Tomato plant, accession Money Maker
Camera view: vertical (180 deg); turntable rotation: 330 degrees
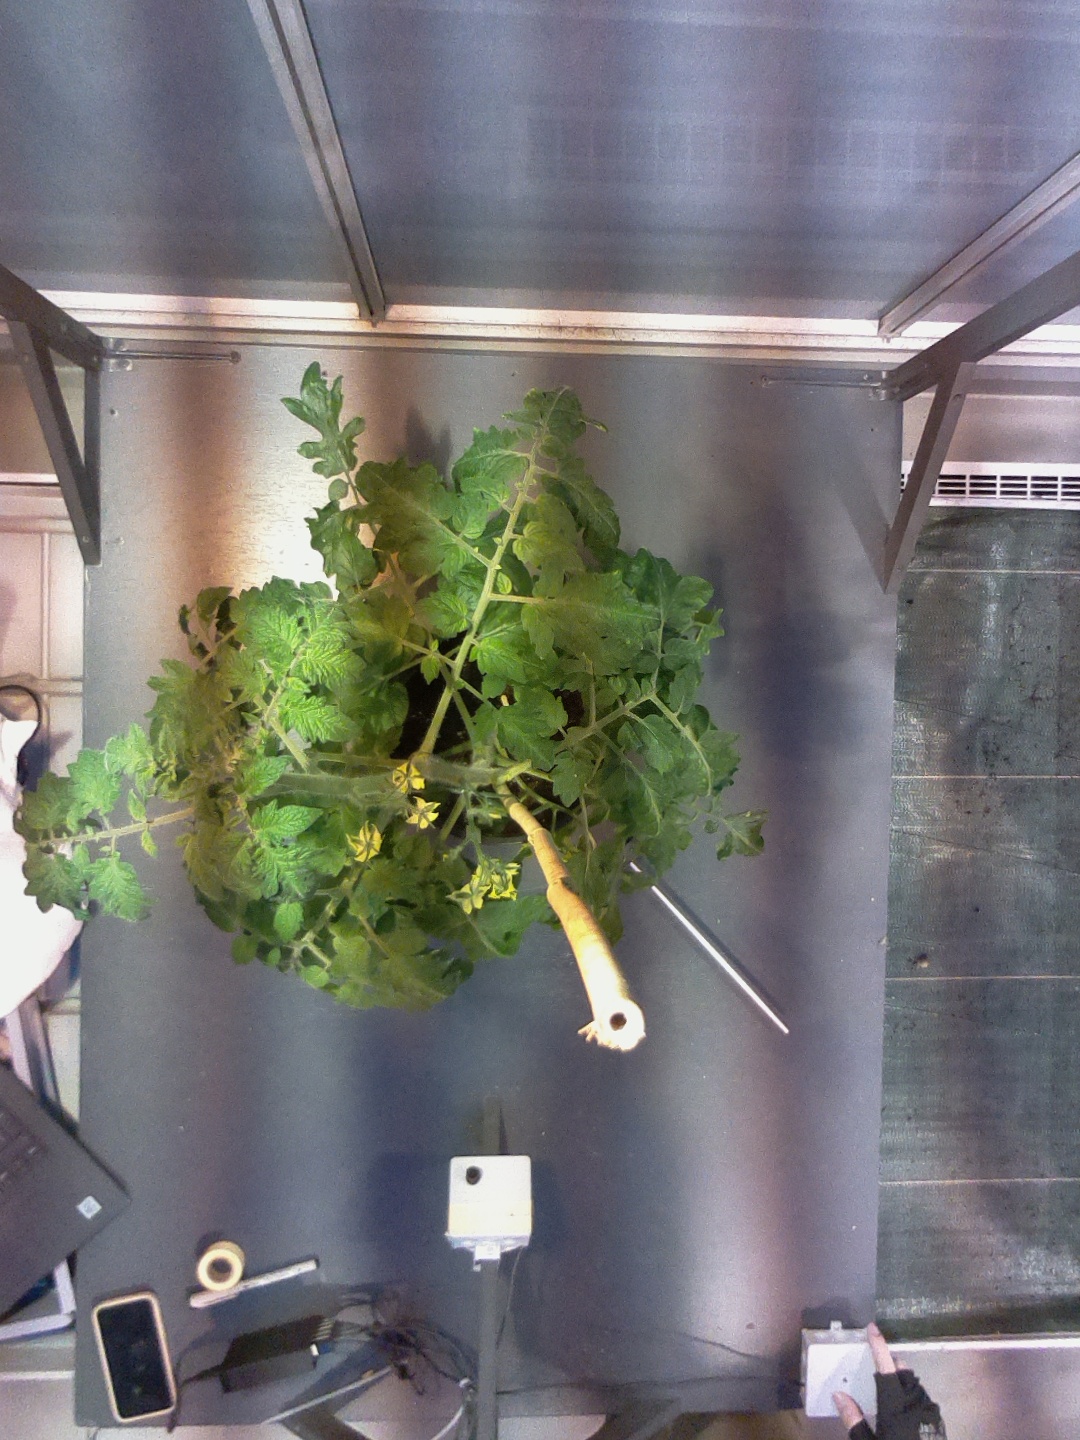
BBCH growth stage 66: Full flowering, 60%-70% of flowers open, more petals falling